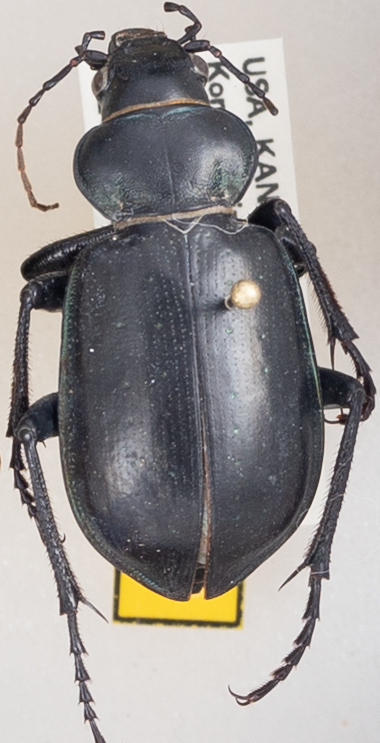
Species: Calosoma affine
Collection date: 2019-05-22
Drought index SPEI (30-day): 2.09
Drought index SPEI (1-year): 1.45
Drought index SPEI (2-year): -0.09